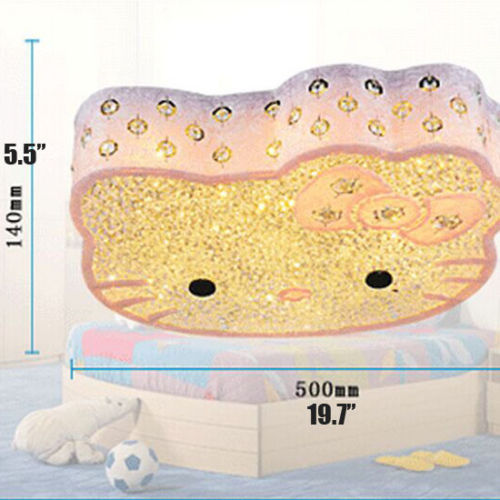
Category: lamp